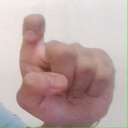
अक्षर: इ